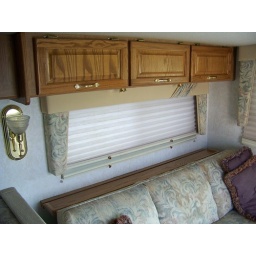
window and cabinets above living room sofa. sofa pulls out into bed; sleeps 2